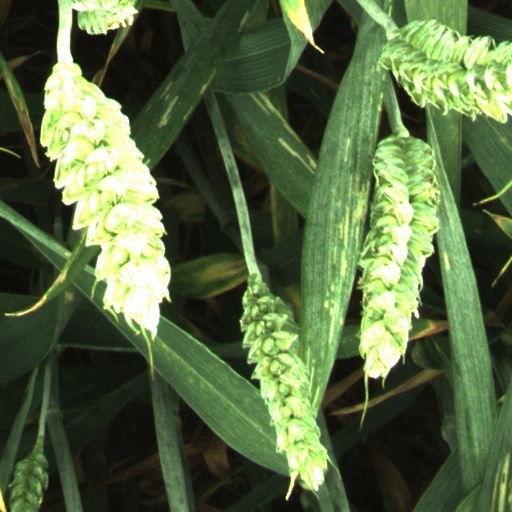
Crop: wheat